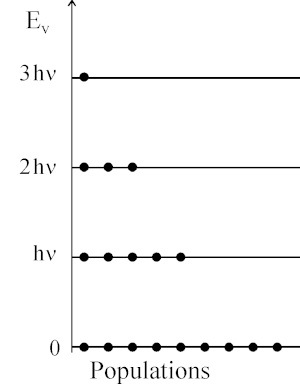
Niveaux d'énergie d'un oscillateur en mécanique quantique
En thermodynamique, la loi de Dulong et Petit est une loi empirique selon laquelle « la capacité thermique isobare molaire des éléments solides est voisine de », soit 25 J K‑1 mol⁻¹. Pour la plupart des éléments elle est assez bien vérifiée à température ambiante.